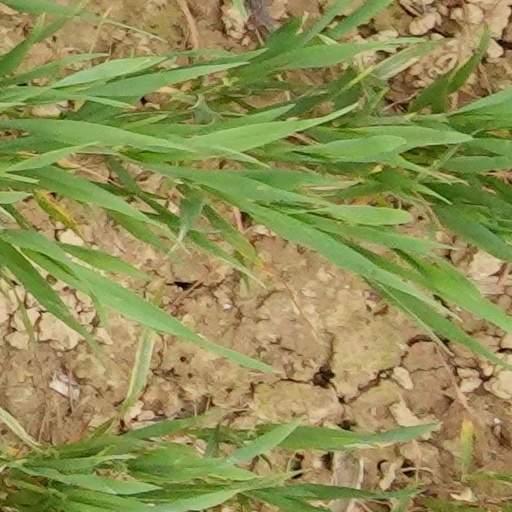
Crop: wheat